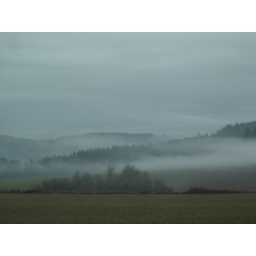
The fog sitting in the coast range foothills. (on the way to the coast through the car window)